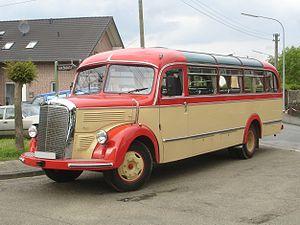
Le transport interurbain par autocar concerne les services de lignes régulières ou de transport scolaire sur les trajets entre villes et villages, en utilisant les autoroutes et routes nationales.